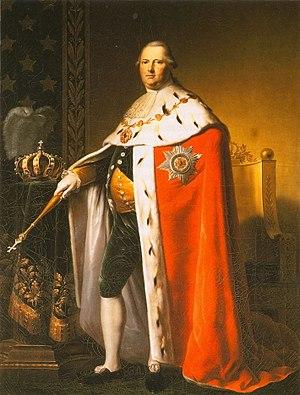
Frédéric III de Wurtemberg, né à Treptow an der Rega le 6 novembre 1754 et décédé le 30 octobre 1816 à Stuttgart, surnommé « le gros Frédéric » en raison de son obésité et taille de 211 cm, fut duc de Wurtemberg de 1797 à 1803, électeur en 1803 puis roi de Wurtemberg sous le nom de Frédéric Iᵉʳ de 1805 à sa mort.
Les abbayes de la grande et petite Comburg ont été des établissements religieux, respectivement fondés aux XIᵉ et XIIᵉ siècles sur un promontoire rocheux ou sur un versant de la vallée du Kocher au niveau du village de Steinbach, annexe de la communauté de communes de Schwäbisch Hall. La première et plus grande abbaye fut un monastère bénédictin masculin avant de devenir un chapitre collégial noble ; la seconde fut initialement un couvent de femmes soumis à la règle bénédictine, puis une prévôté de l’abbaye de la grande Comburg, puis un couvent de capucins et enfin brièvement un couvent de sœurs franciscaines.